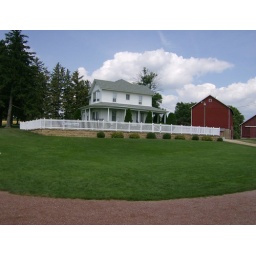
Wonderful place to visit and it's free though you can't go in the house or the barn :(